Max Petersen House

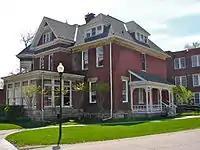
Rear view of the house

The 2½-story house is basically square in shape, however, it is narrower and a little lower in the back. The brick structure rests on a rock-faced stone foundation. It is capped by a high hip roof. Both the east and west sides of the house feature projecting gable ends. A turret with a conical roof is located on the southwest corner of the main façade. The southeast corner features a rectangular shaped corner bay with a second floor porch and its own hipped roof. In the center is a tall projecting tower. Single story porches with flat roofs are located on the front and east sides of the house. At the roofline is a narrow cornice. Three string courses encircle the house flush with the brick surface. Decorative elements are restrained. They are mainly found on the large dentils on the cornice, the turned Eastlake post and punched frieze on the second story porch, and a wall dormer on the central tower that has an elaborate projecting sill and triangular pediment.